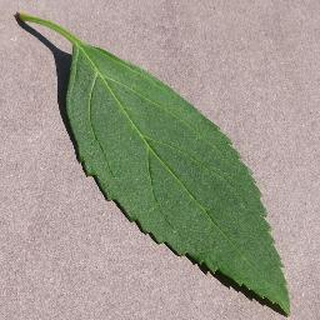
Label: healthy_cherry